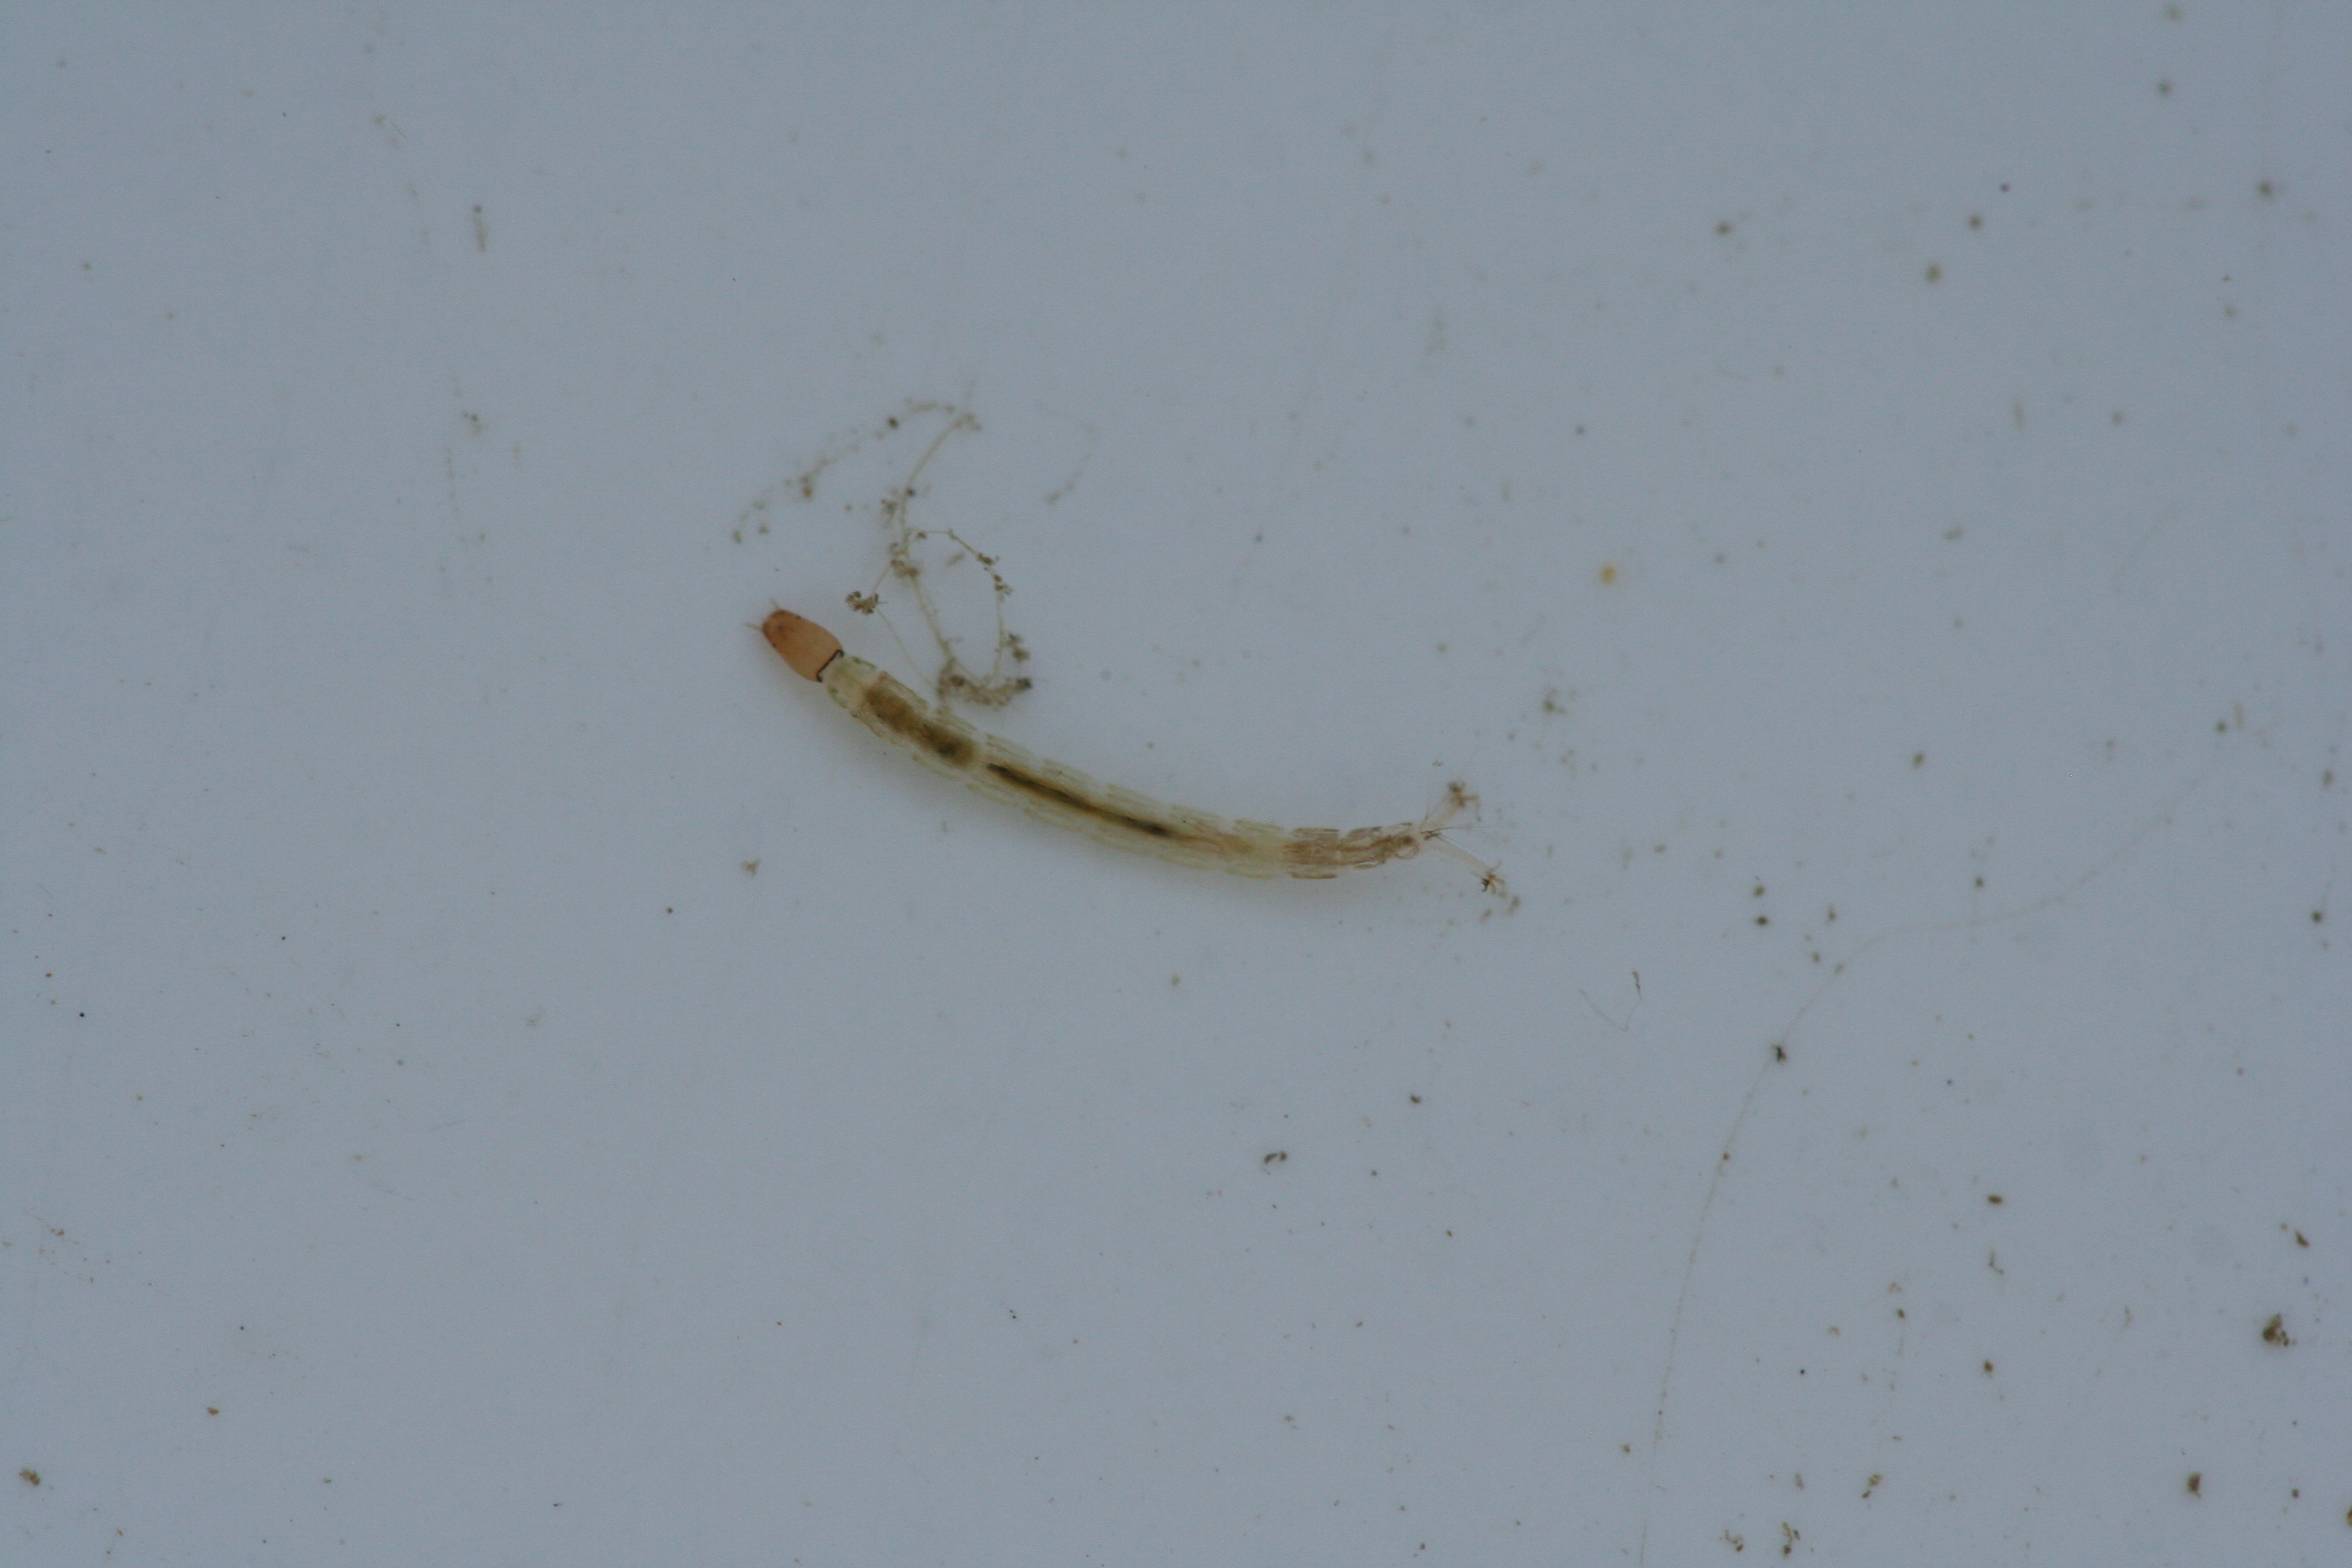
Macroinvertebrate group: true_flies